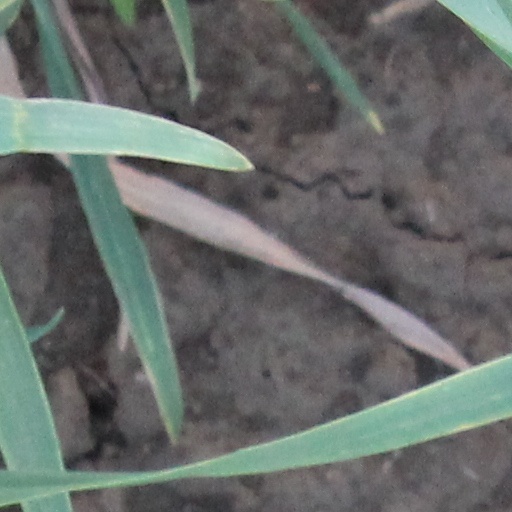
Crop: wheat